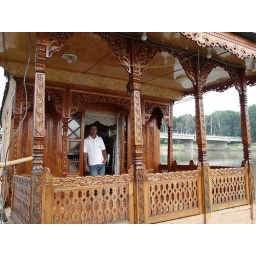
my self in my own house boat